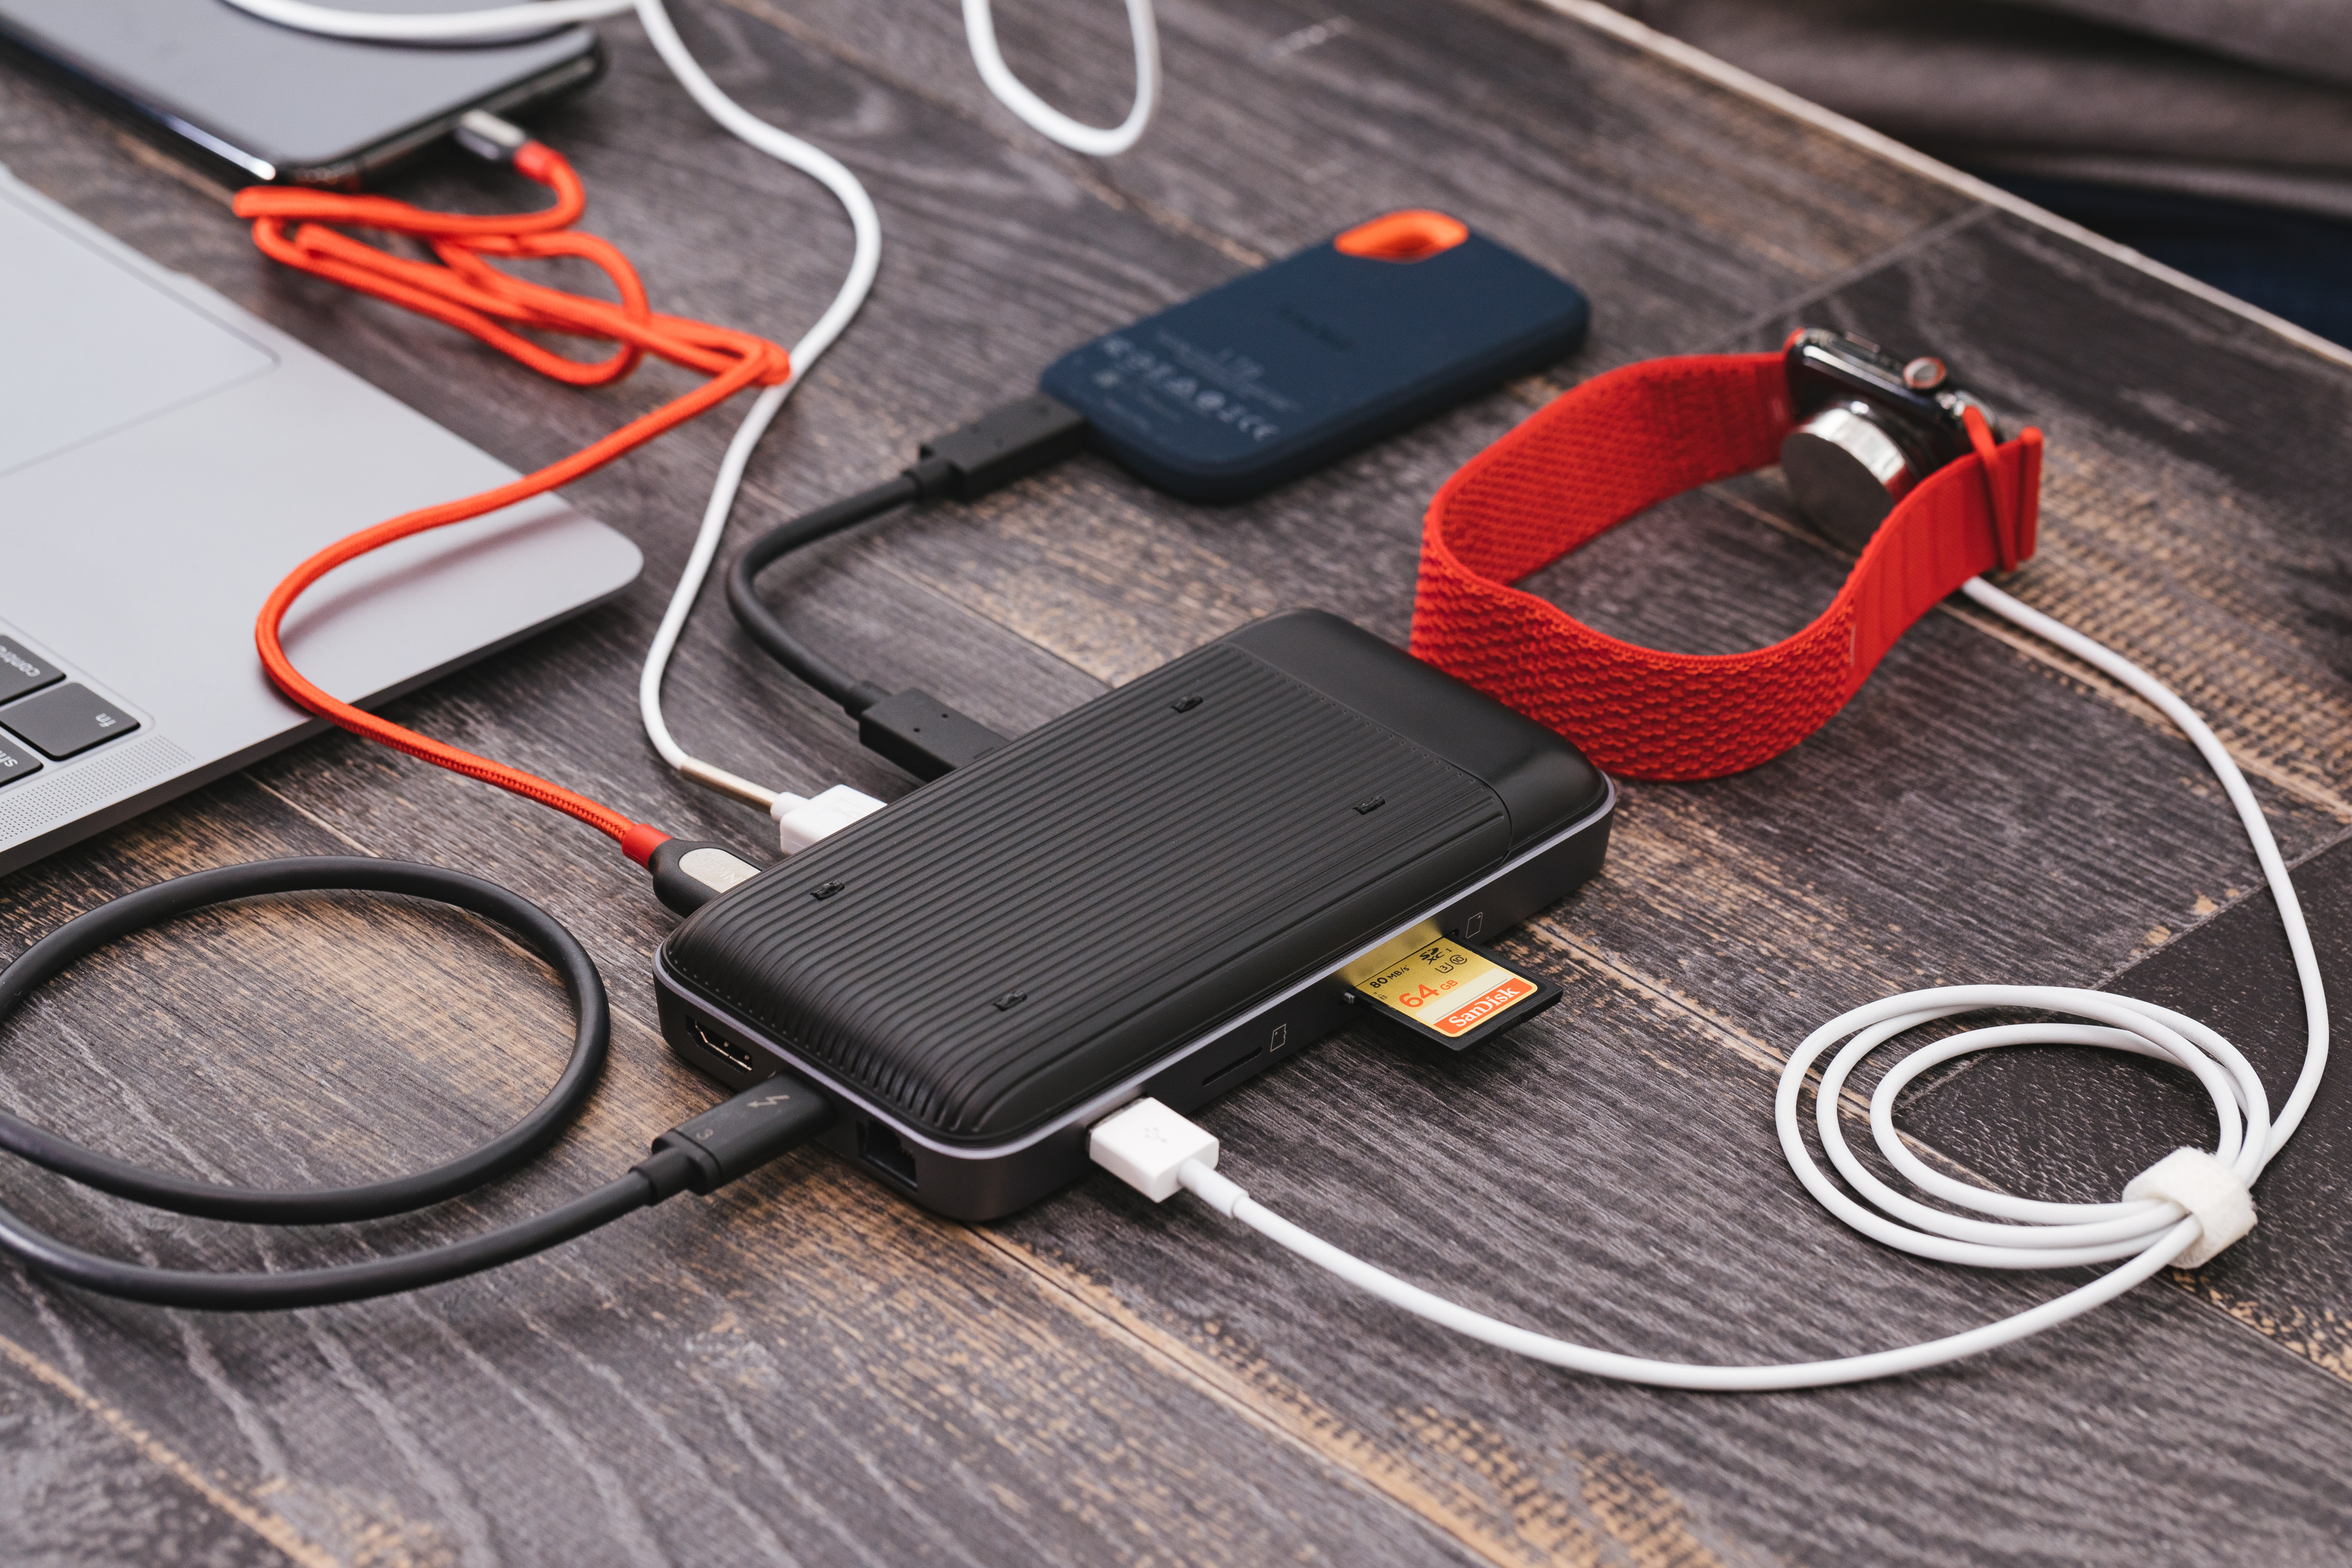
digital, wire, cable, technology, electronic device, electronics, electronics accessory, gadget, font